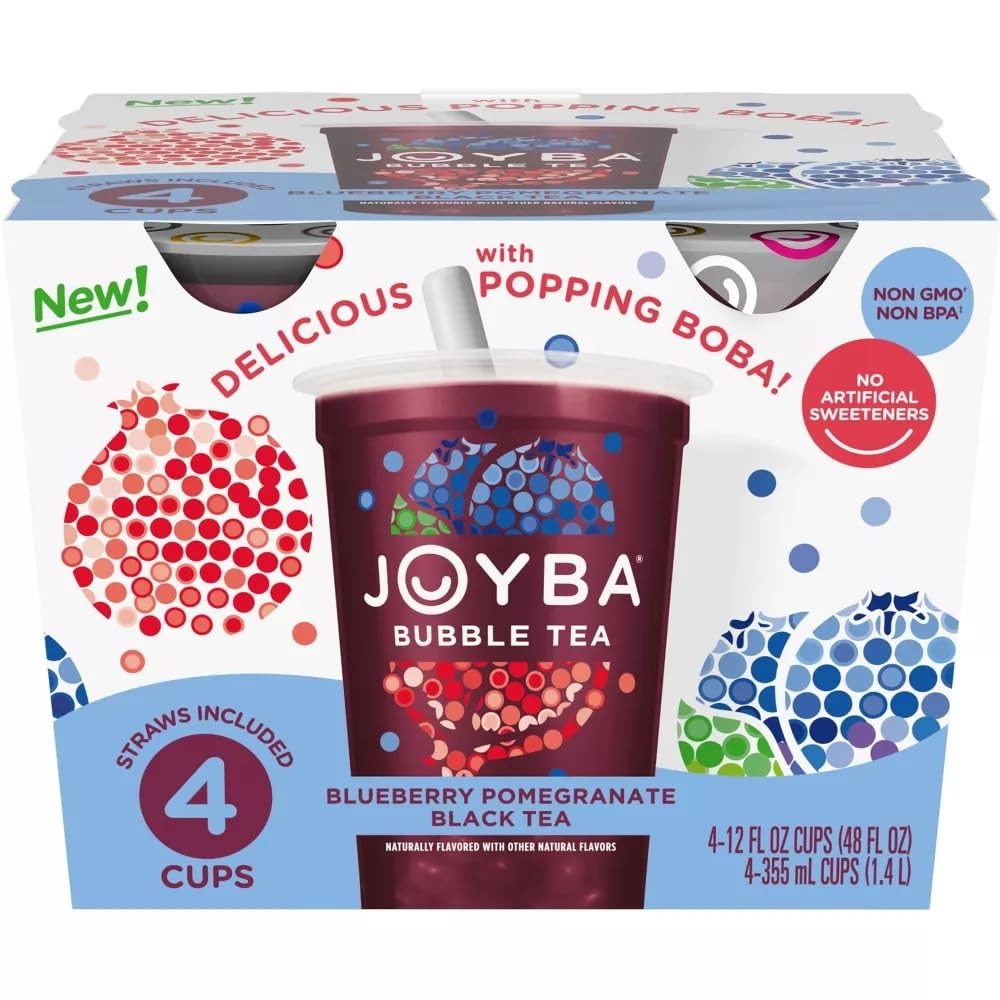
Item Name: Joyba Blueberry Pomegranate Black Tea Bubble Tea, 12 fl oz Cup (Pack of 4)
Bullet Point 1: Joyba Blueberry Pomegranate Bubble Tea Pack of 4 cups makes it easy to enjoy real brewed tea infused with vibrant fruit flavor on the go
Bullet Point 2: Joyba is filled with popping boba, making it the perfect afternoon pick me up in between work or study time
Bullet Point 3: Sip with the included straw – just remove from package, extend and puncture lid
Bullet Point 4: Joyba real brewed tea is non-GMO and contains no artificial sweeteners
Bullet Point 5: Joyba Blueberry Pomegranate Bubble Tea contains the perfect amount of fruit flavor and popping boba for a burst of joy anytime, anywhere
Value: 48.0
Unit: Fl Oz

Price: 8.48